5th Kentucky Infantry Regiment (Confederate)

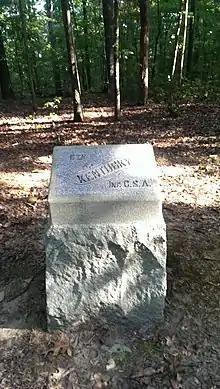
5th Kentucky, C.S.A., Chickamauga marker, commemorating the regiment's advance on the right flank of the Union position on Snodgrass Hill

The 5th Kentucky Infantry Regiment was an infantry regiment that served in the Confederate States Army during the American Civil War. In 1863 it became part of the First Kentucky Brigade.